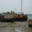
Label: ship